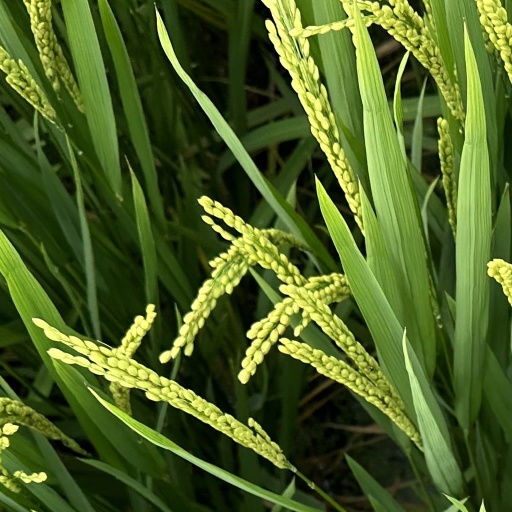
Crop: rice